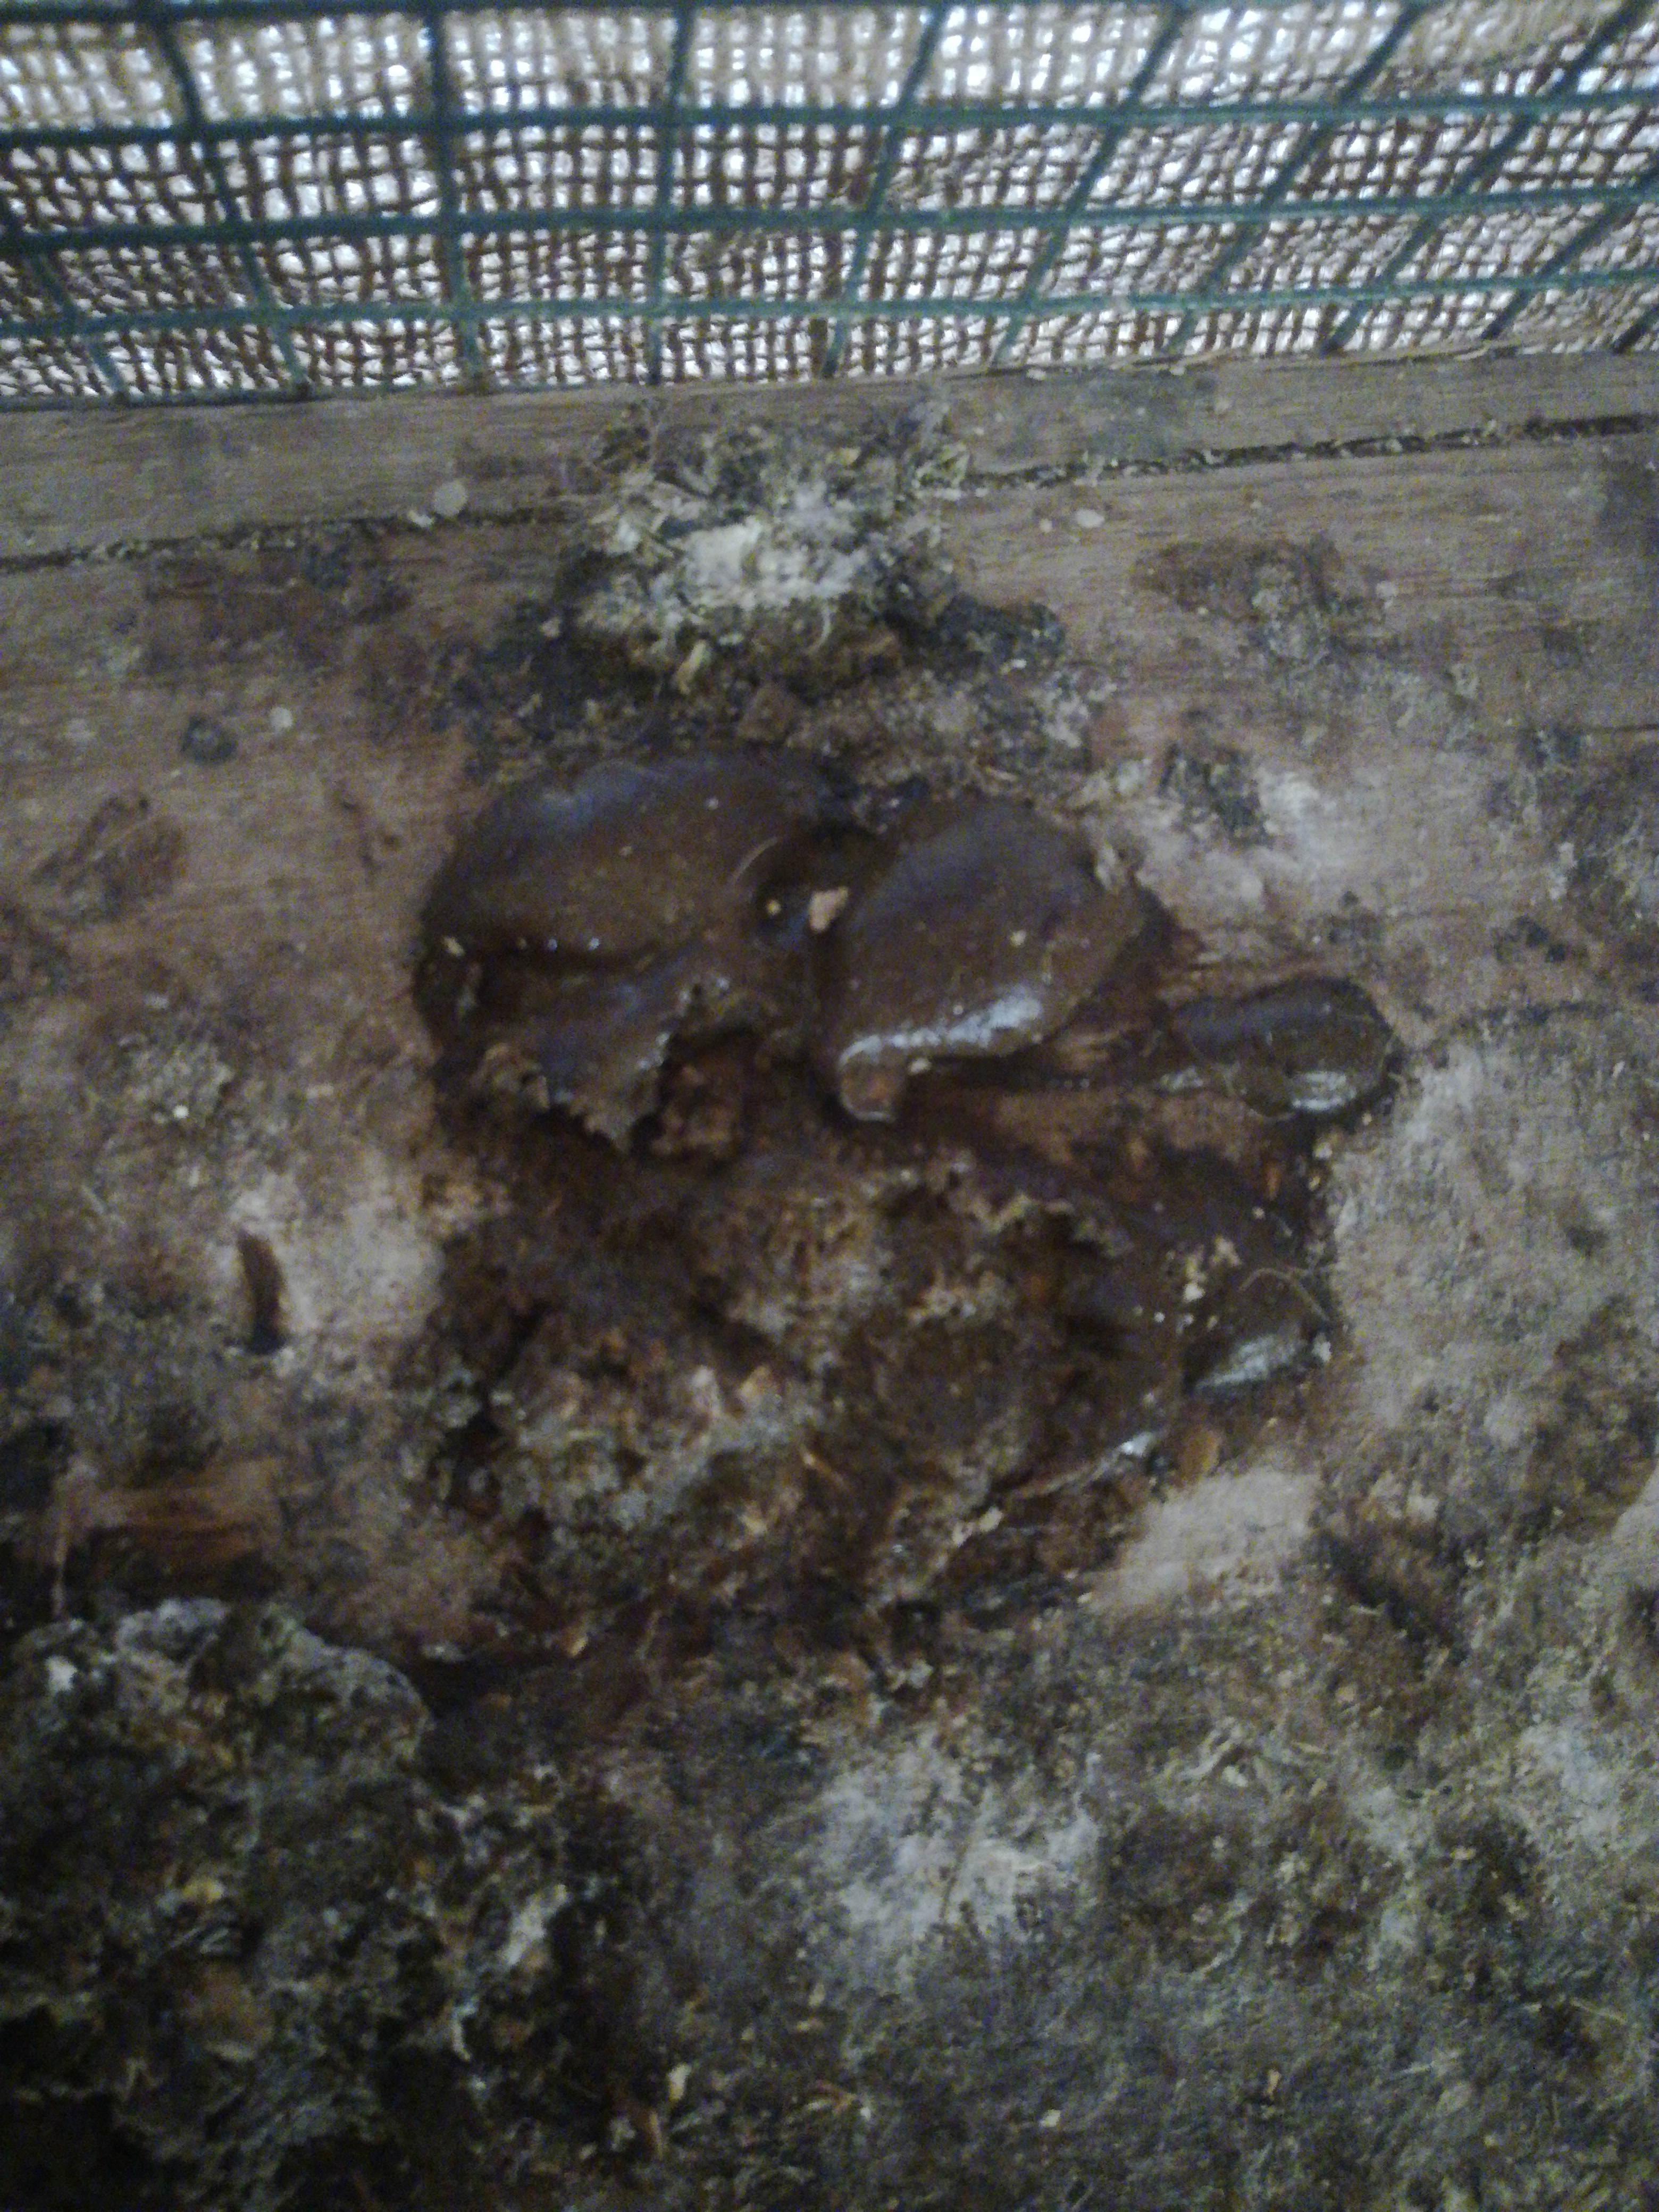
PCR-confirmed diagnosis: Healthy